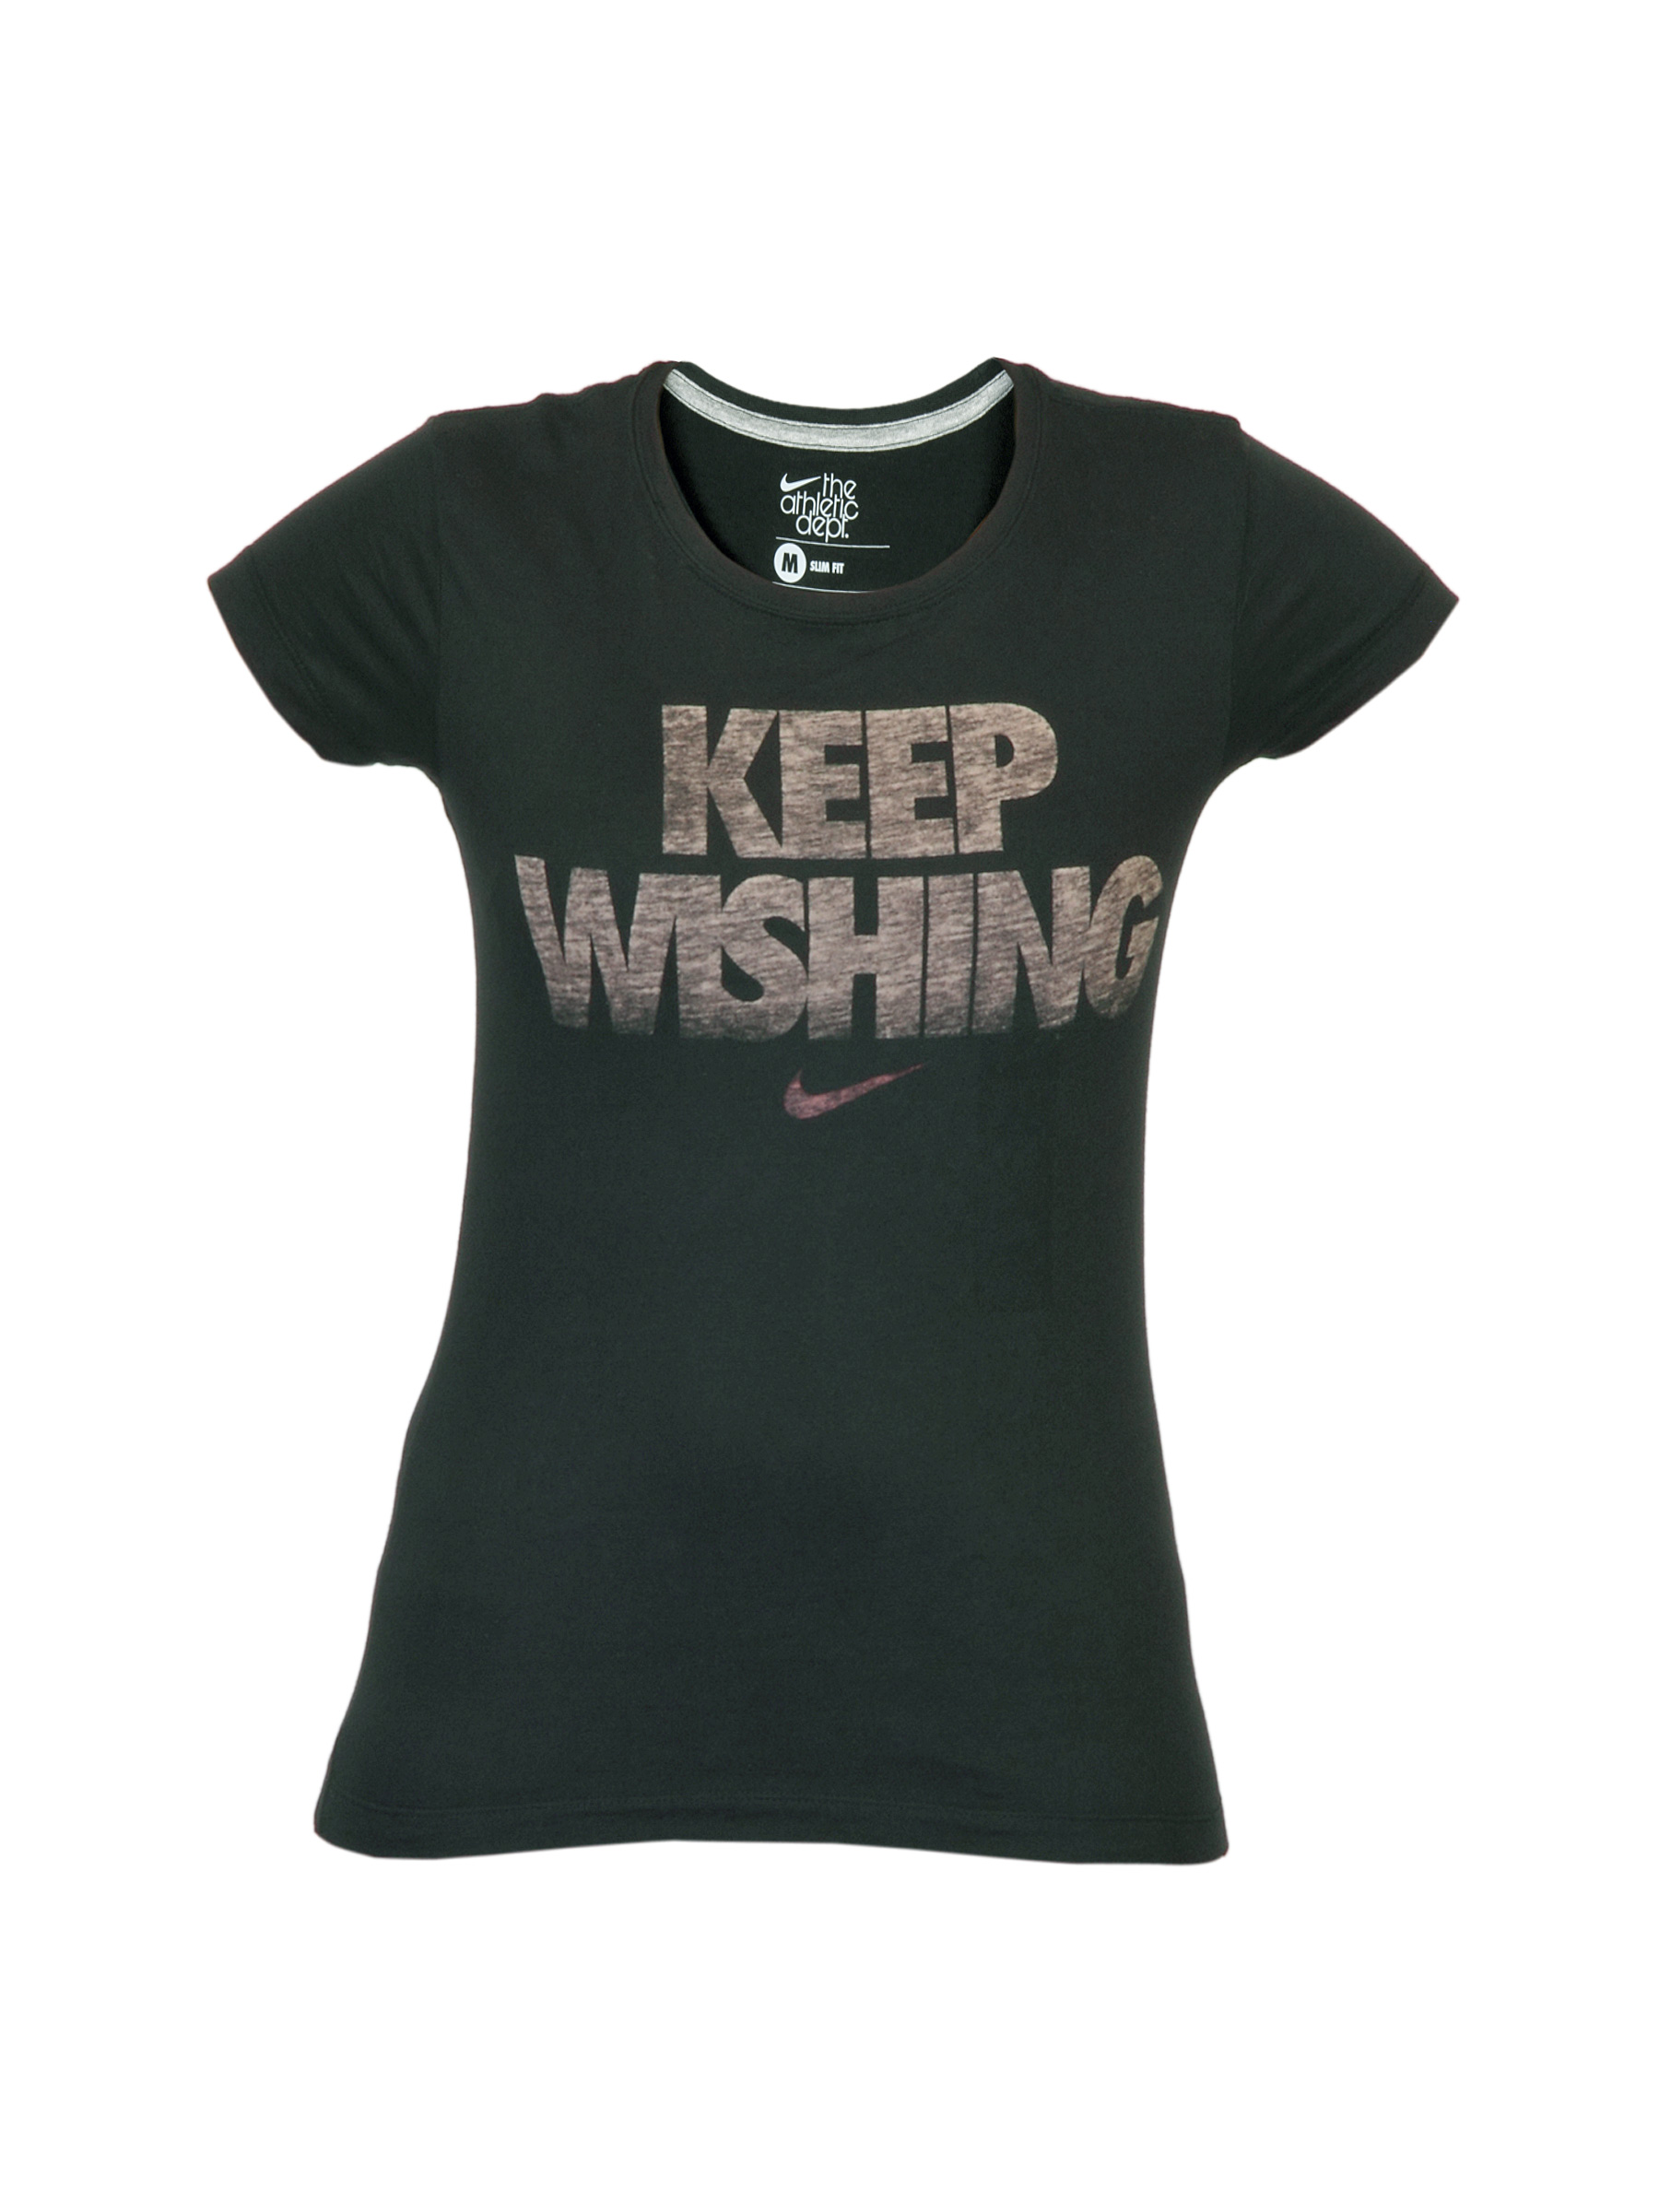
Nike Women You Wish Black T-shirt
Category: Apparel / Topwear / Tshirts
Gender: Women
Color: Black
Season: Summer 2012
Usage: Casual